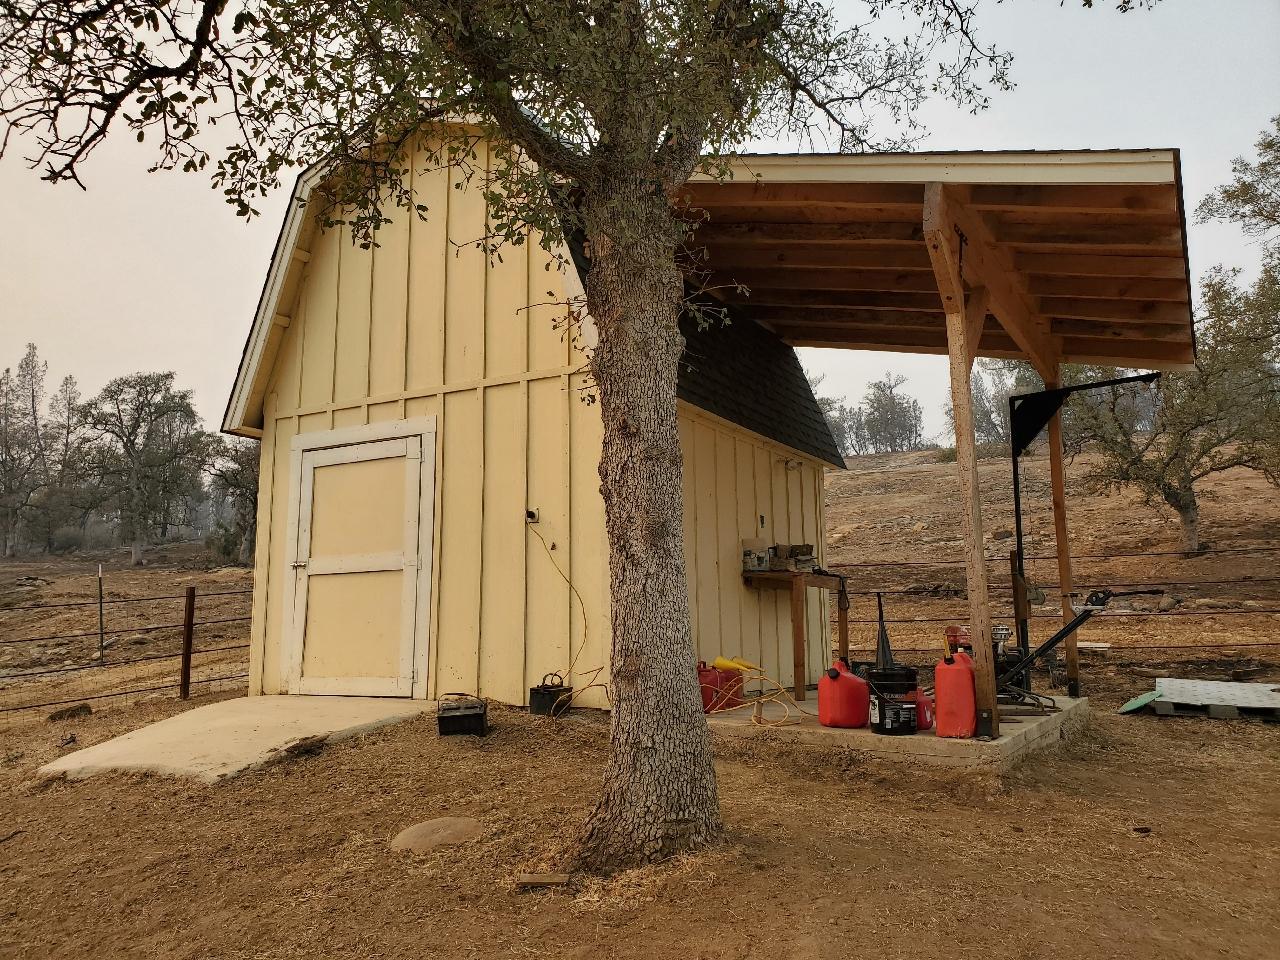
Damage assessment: no_damage